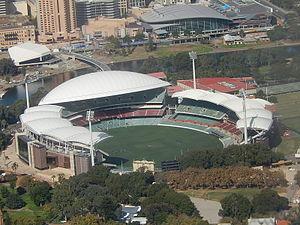
Le Port Adelaide Football Club est un club professionnel de football australien de l'Australian Football League localisé à Port Adelaide en banlieue d'Adélaïde en Australie-Méridionale. Fondé en 1870, il évolue d'abord en SANFL où il remporte 34 titres de champions. En 1997, le club rejoint l'élite de l'AFL.